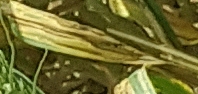
Label: Wheat___Yellow_Rust